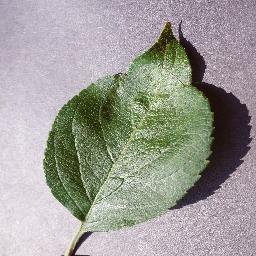
Label: Apple___healthy